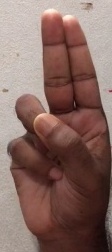
ASL sign: U